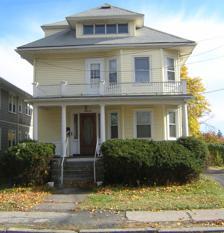
Building: John Halloran House
Country: United States of America
Year built: 1910
Historic house in Massachusetts, United States United States historic place John Halloran House U.S. National Register of Historic Places Show map of Massachusetts Show map of the United States Location 99 E. Squantum St., Quincy, Massachusetts Coordinates 42°16′44″N 71°1′34″W / 42.27889°N 71.02611°W / 42.27889; -71.02611 Area 0.1 acres (0.040 ha) Built 1910 Architectural style Colonial Revival, American Four-Square MPS Quincy MRA NRHP reference No. 89001327 Added to NRHP September 20, 1989 The John Halloran House is a historic house at 99 E. Squantum Street in Quincy, Massachusetts .  This two-family wood-frame house was built in 1910 for John Halloran, a local police officer.  It is a well-preserved Colonial Revival example of duplexes that were commonly built in the Atlantic neighborhood of Quincy, with a fine balustraded porch, and an entrance with long sidelight windows and oval window in the door.  Bay windows project on the right side of the front, and a low hip-roof dormer projects from the roof. The house was listed on the National Register of Historic Places in 1989. See also National Register of Historic Places listings in Quincy, Massachusetts References